Halszkaraptor

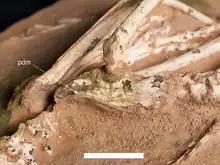
Pelvis area of holotype MPC D-102/109

The vertebral column of "Halszkaraptor" contains ten neck vertebrae, twelve back vertebrae and six sacral vertebrae. The preserved tail vertebrae include the first twenty caudals and a series of six from the middle tail. The neck is very elongated. It equals 290% of the skull length and 150% of the back length. This implies that it represents half of the snout-sacrum length, a value that is the highest for all known Mesozoic paravians. Within the Paraves, only some more recent birds have a proportionally longer neck. Among more basal theropods only some oviraptorosaurs approach this value; even ornithomimosaurs never surpass 40%. The length is not caused by a greater number of vertebrae, as in the Oviraptorosauria, but by an elongation of the individual vertebrae. The sixth cervical vertebra is the longest, being four times longer than tall. The neck vertebrae generally have a simplified structure, as exemplified by the lack of rear epipophyses. Most are not pneumatised by pleurocoels, depressions in which diverticula of air sacs penetrate the bone walls.